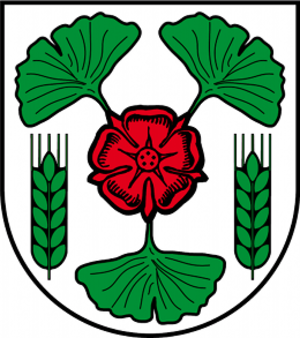
Meineweh est une commune allemande de l'arrondissement du Burgenland, Land de Saxe-Anhalt.